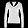
Label: Pullover